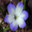
Label: tulip